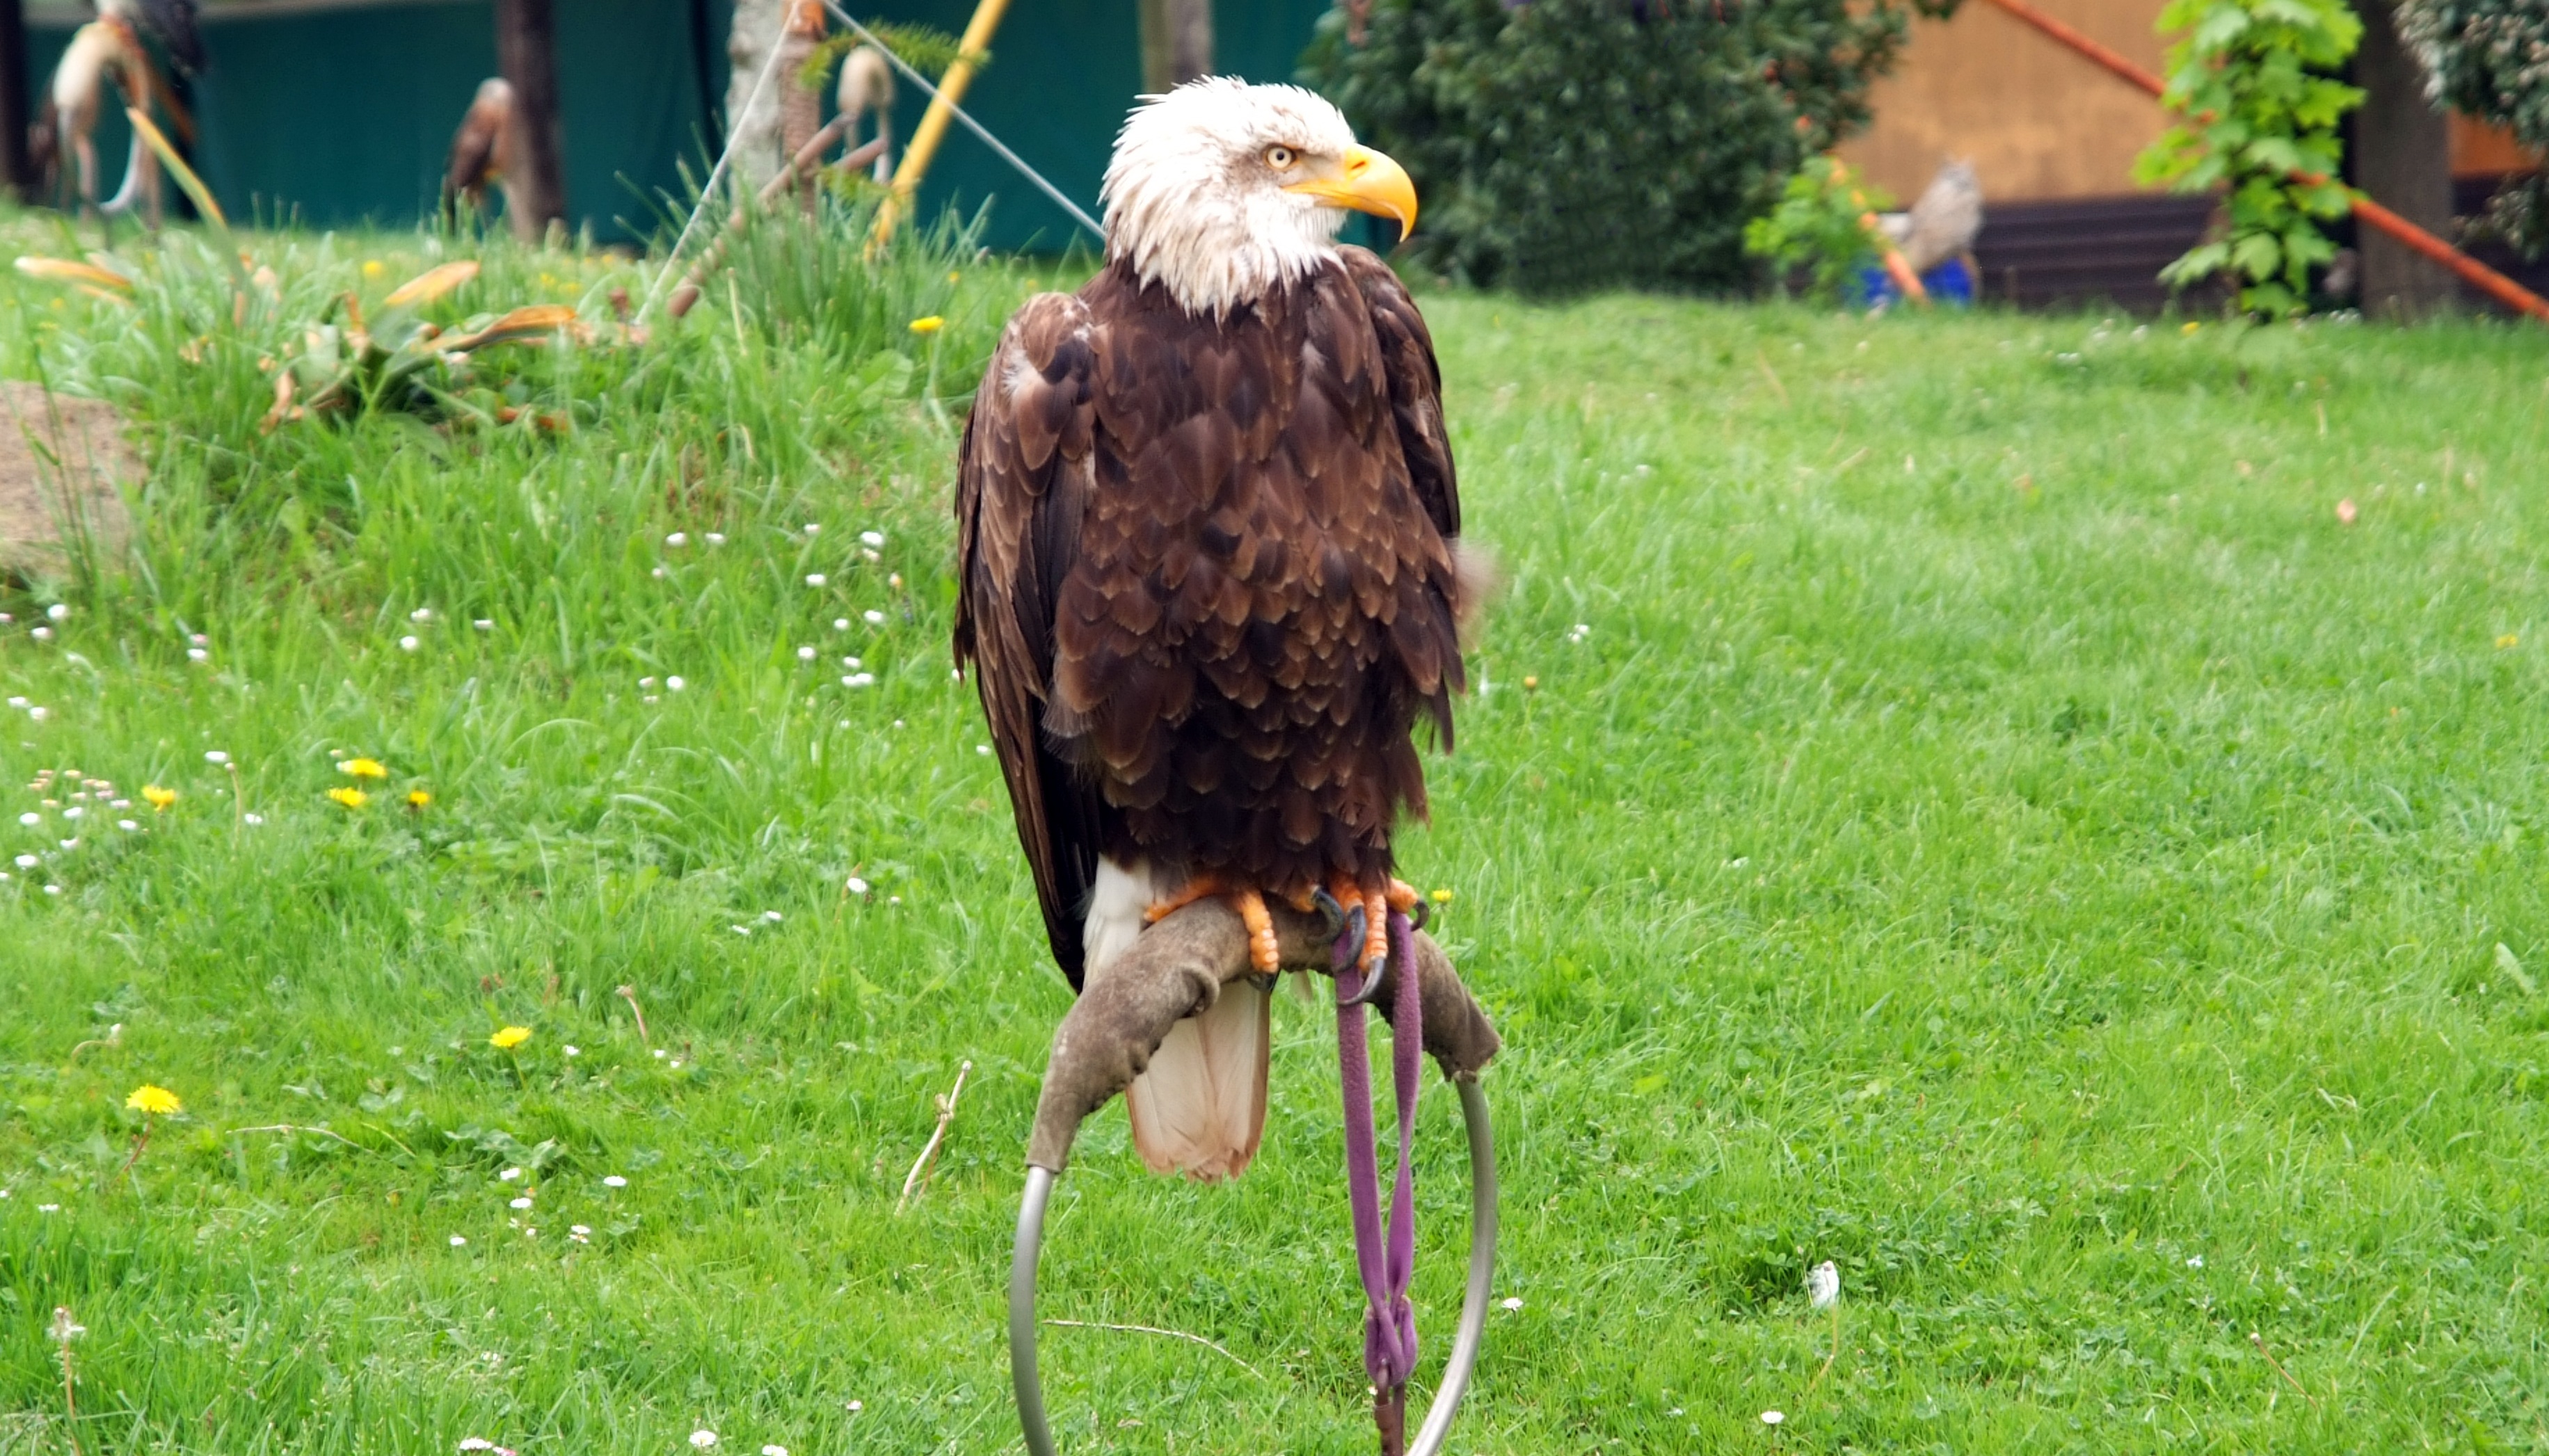
nature, bird, night, peak, animal, wildlife, beak, america, eagle, fauna, bird of prey, feathers, animals, head, vertebrate, ave, alert, aguila, birds of prey, watchman, imperial eagle